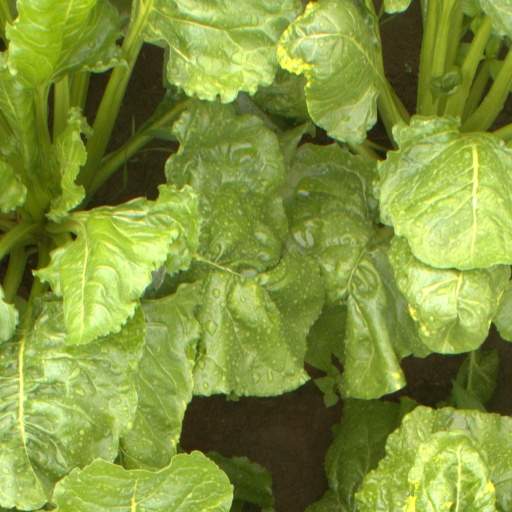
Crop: sugar beet